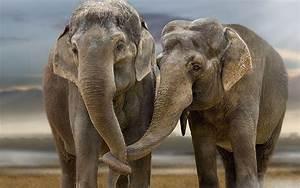
elephant